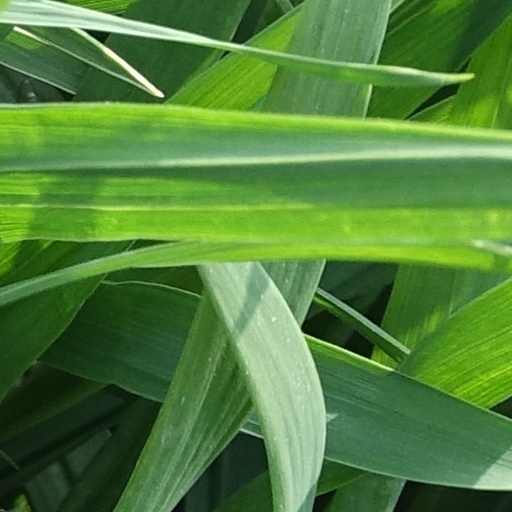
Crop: wheat